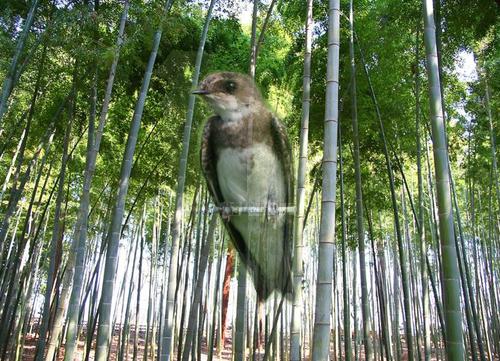
Bird species: Bank_Swallow
Bird type: landbird
Background: land